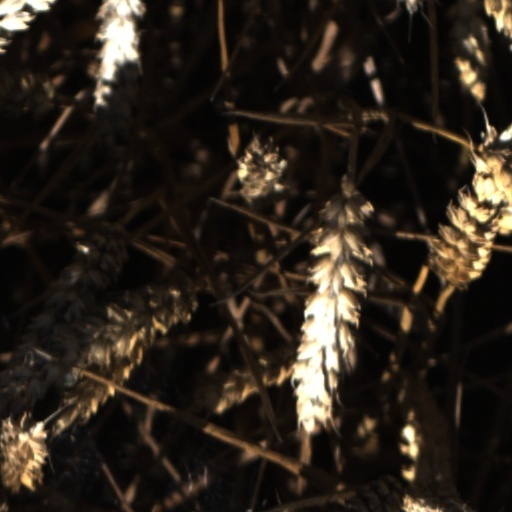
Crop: wheat